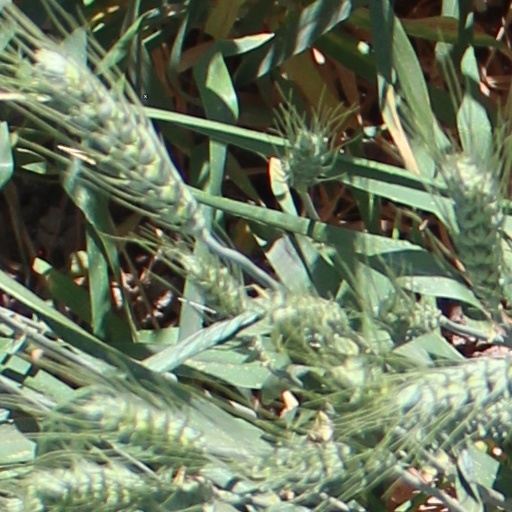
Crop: wheat